Lake Lawrence erratic

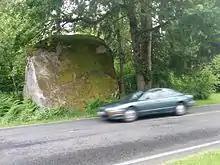
Lawrence Lake erratic

The Lawrence Lake erratic is a glacial erratic boulder near Lake Lawrence in Thurston County, Washington. The boulder is about tall. Lake Lawrence itself was formed when the Vashon Glaciation created most of the topography seen in the Puget Sound region. The erratic is one of the southernmost in the Puget Sound region, near the limit of the Yelm lobe of the Vashon Glacier in the Rainier area.